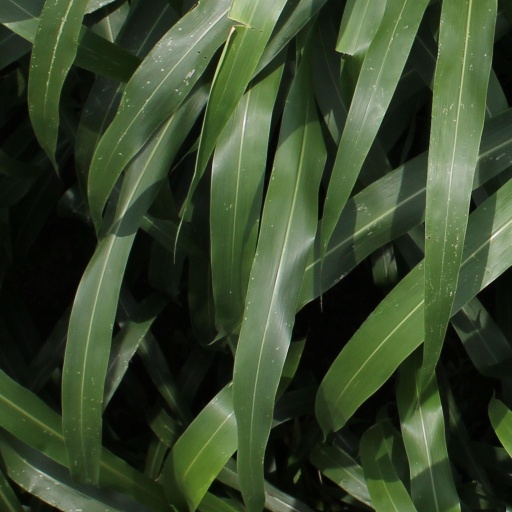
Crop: sorghum